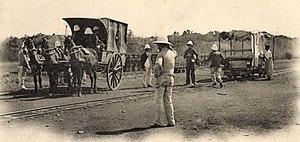
Diego Suarez - Voiture Postale - Station de Sakaramy